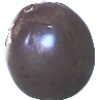
Label: Passion Fruit 1